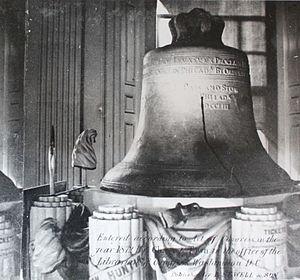
La Liberty Bell est un symbole de l'indépendance américaine situé à Philadelphie en Pennsylvanie. Anciennement située dans le clocher de la Pennsylvania State House, la cloche fut commandée à la société londonienne Lester et Pack en 1752. Elle porte l'inscription tirée du Lévitique 25:10, Proclaim LIBERTY throughout all the land unto all the inhabitants thereof. La cloche fut fêlée après sa première utilisation à son arrivée à Philadelphie et fut réparée sans succès par deux artisans locaux John Pass et John Stow dont les noms figurent sur la cloche. La Liberty Bell servait initialement à marquer l'ouverture des sessions parlementaires et à annoncer des rassemblements publics et des proclamations.